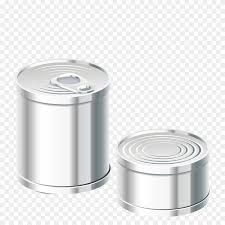
Waste category: metal